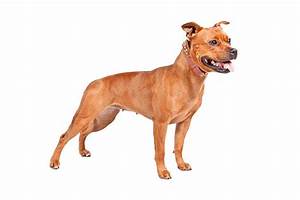
Label: dog